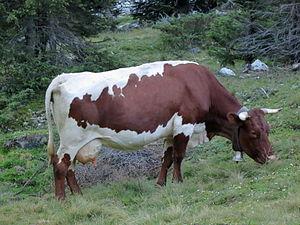
Vache de race Pinzgauer, Achental, Autriche
Cette liste des races bovines en danger recense les races bovines en danger d'extinction dans trois paysː l'Allemagne, l'Autriche et la Suisse qui sont suivies par divers organismes de préservation, dont l'Arche Austria, Pro Specie Rara, la Vielfältige Initiative zur Erhaltung alter und gefährdeter Haustierrassen ou bien encore la Gesellschaft zur Erhaltung alter und gefährdeter Haustierrassen, etc. Le nombre des taureaux reproducteurs et des vaches inscrits au livre généalogique est indiqué.